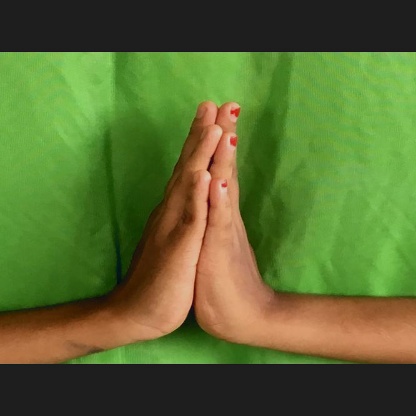
Mudra: Anjali